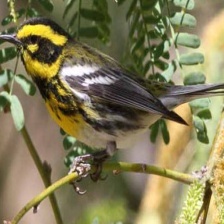
Species: TOWNSENDS WARBLER
Scientific name: SETOPHAGA TOWNSENDI